Kemayoran Airport

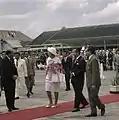
Queen Juliana of the Netherlands arriving at Kemayoran during state visit to Indonesia in 1971

Plans to establish an international airport in Batavia were a top priority for the Dutch East Indies government. Previously, Batavia had an airfield located in Tjililitan. KLM Royal Dutch Airlines and KNILM used this airfield as the second operational base for the two airlines. However, Tjililitan Airfield was considered non-strategic because it was located on the city's outskirts and had to share ownership with the military. Therefore, to fulfill the ambition of the Dutch East Indies government, in 1934, a new airport was built in the Kemayoran area, which was still a swamp, rice fields, and settlements.